History of Canada

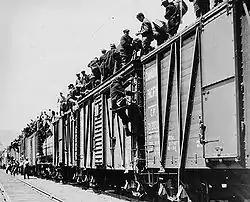
Strikers from unemployment relief camps on a train in Kamloops, en route to Eastern Canada, 1935

Canada was hit hard by the worldwide Great Depression that began in 1929. Between 1929 and 1933, the gross national product dropped 40 per cent (compared to 37 per cent in the US). Unemployment reached 27 per cent at the depth of the Depression in 1933. Many businesses closed, as corporate profits of in 1929 turned into losses of in 1933. Canadian exports shrank by 50% from 1929 to 1933. Construction all but stopped (down 82 per cent, 1929–33), and wholesale prices dropped 30%. Wheat prices plunged from 78c per bushel (1928 crop) to 29c in 1932.